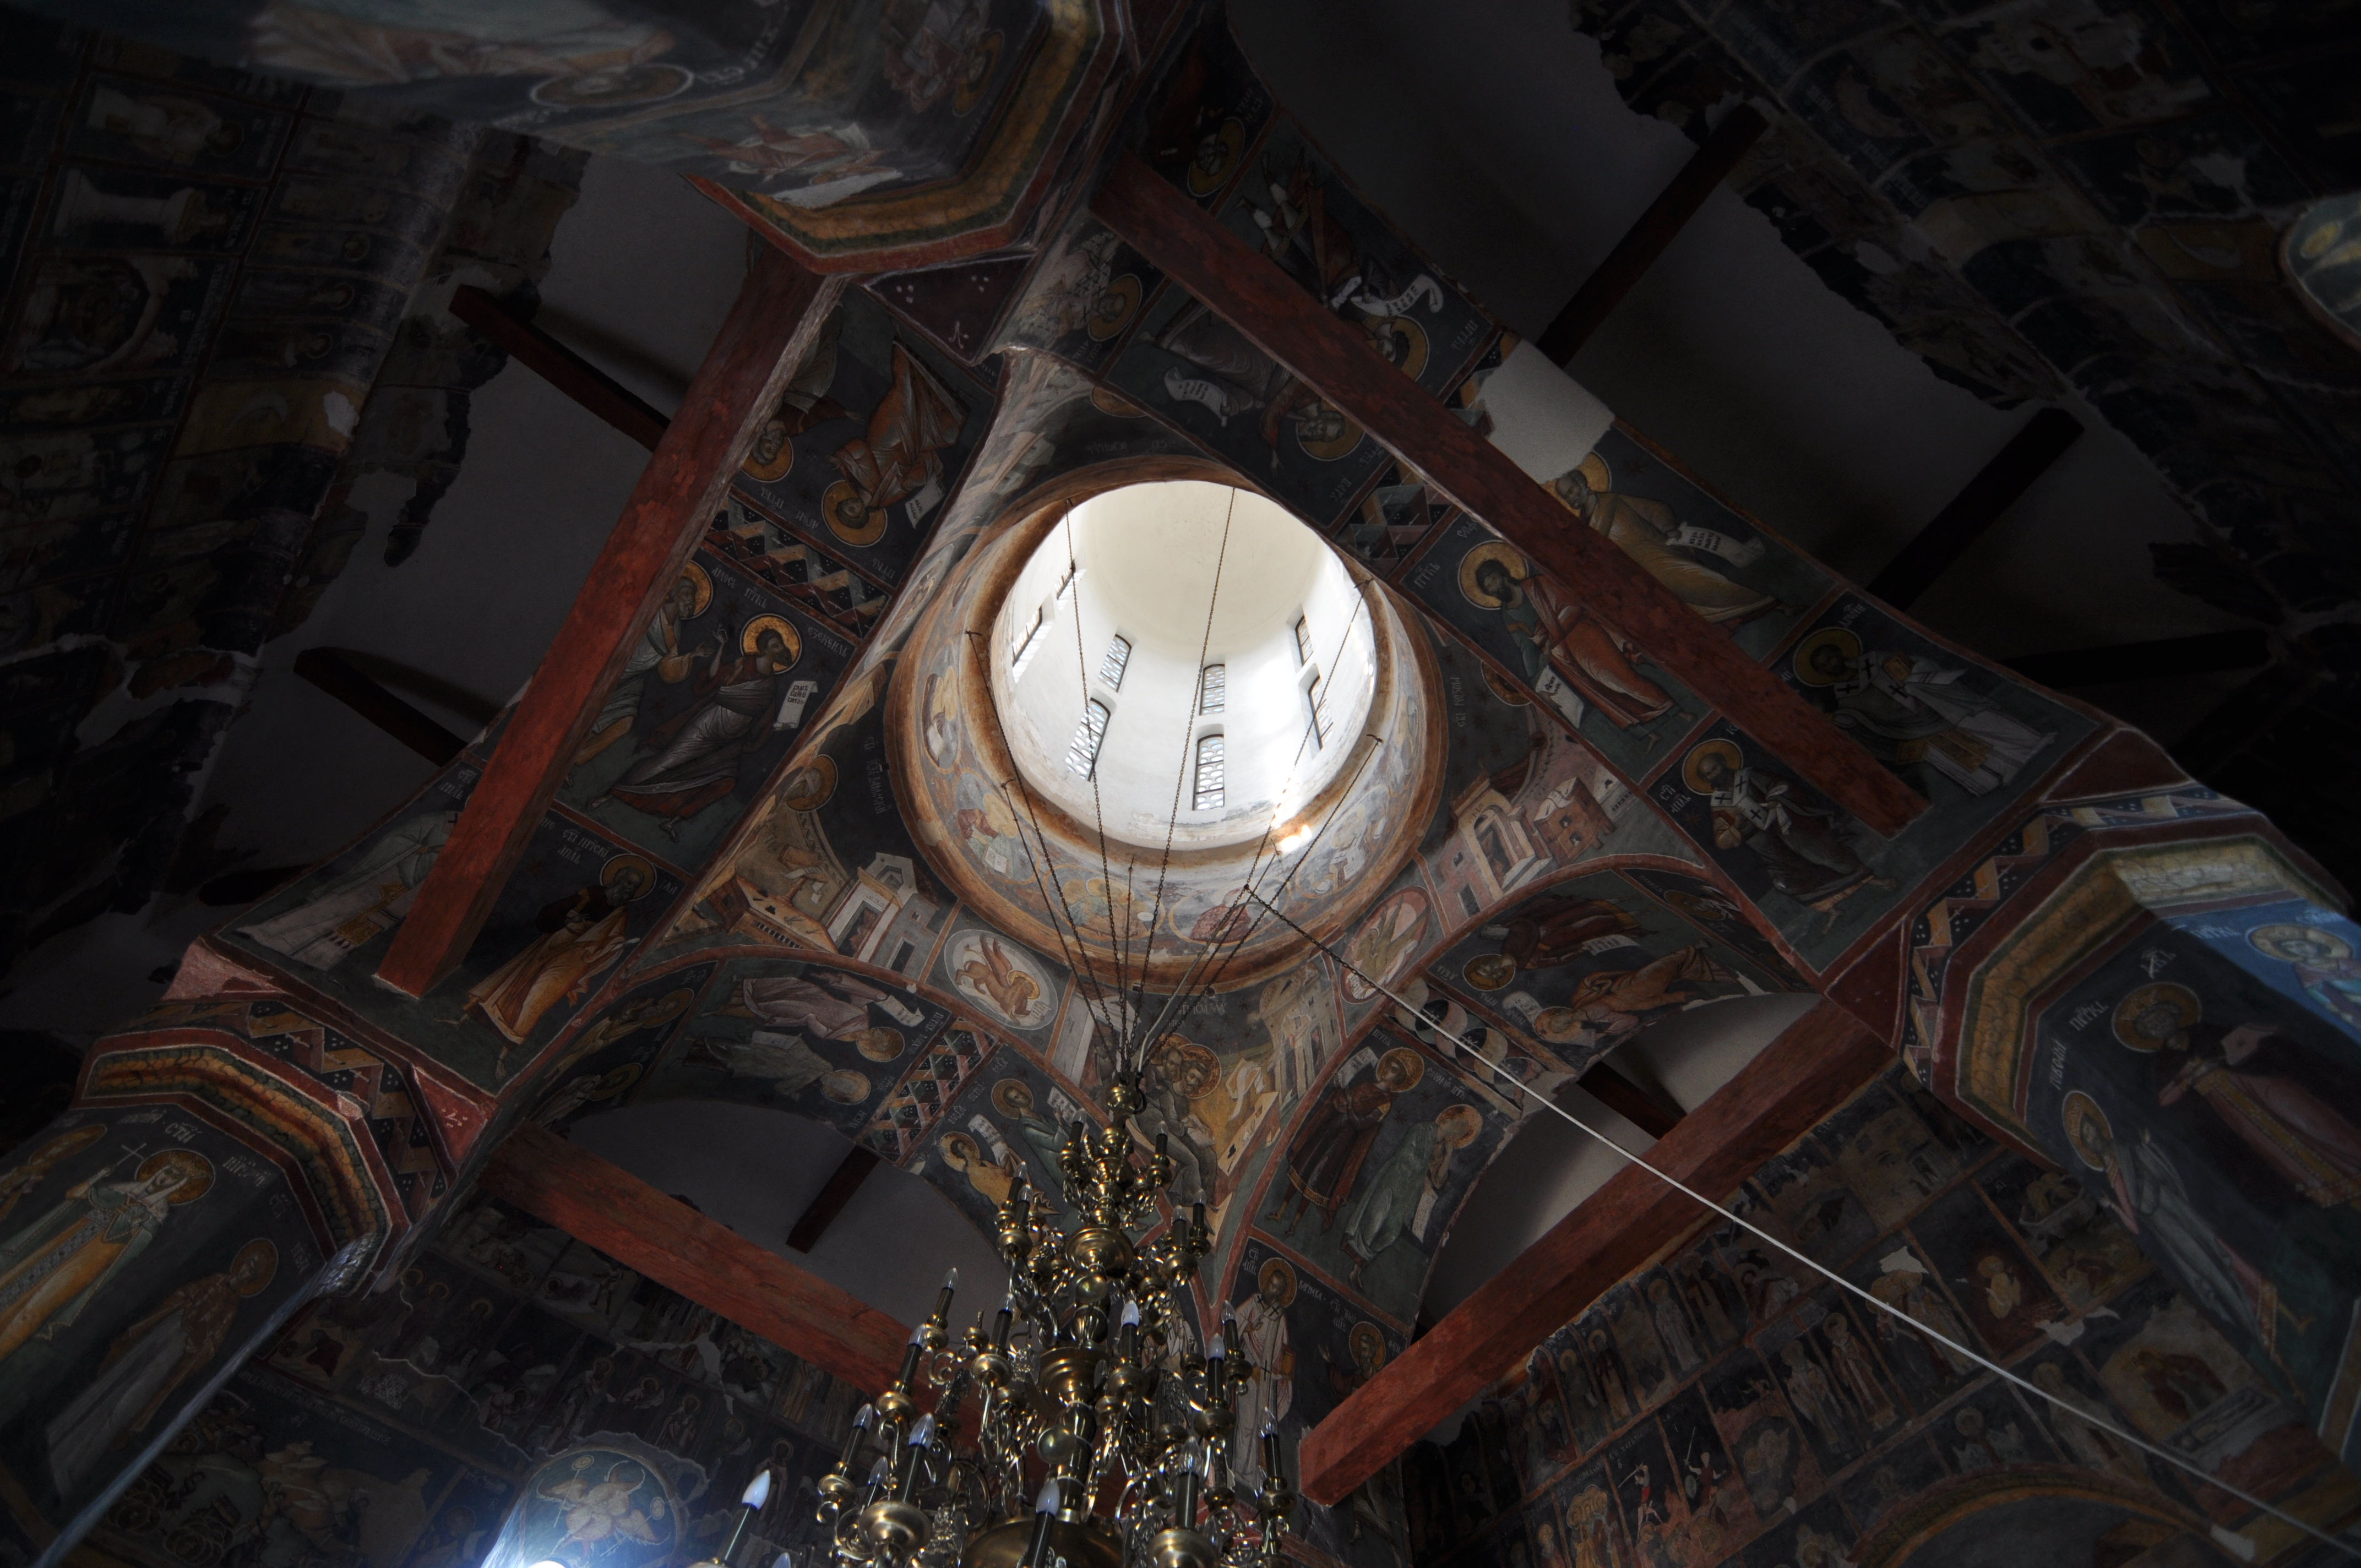
light, architecture, photography, interior, building, monument, photo, greek, darkness, church, cathedral, cross, place of worship, painting, photos, art, de, iconography, monastery, mural, plan, fotografie, history, romana, pictura, orthodox, vaulting, eastern, basilica, fresco, dome, murals, icon, romania, icons, screenshot, bor, biserica, arhitectura, wallachia, muntenia, tara, romaneasca, orthodoxy, lumina, cruce, greaca, inscrisa, inscribed, iconografie, cupola, pendentives, pendentive, pandantiv, pandantivi, romanian, icoana, icoane, arta, ortodoxa, patrimoniu, ortodox, fresca, frescoes, istorie, manastirea, manastire, narthex, pronaos, cladire, basarab, neagoe, snagov, lmiifiiaa15312, eik n